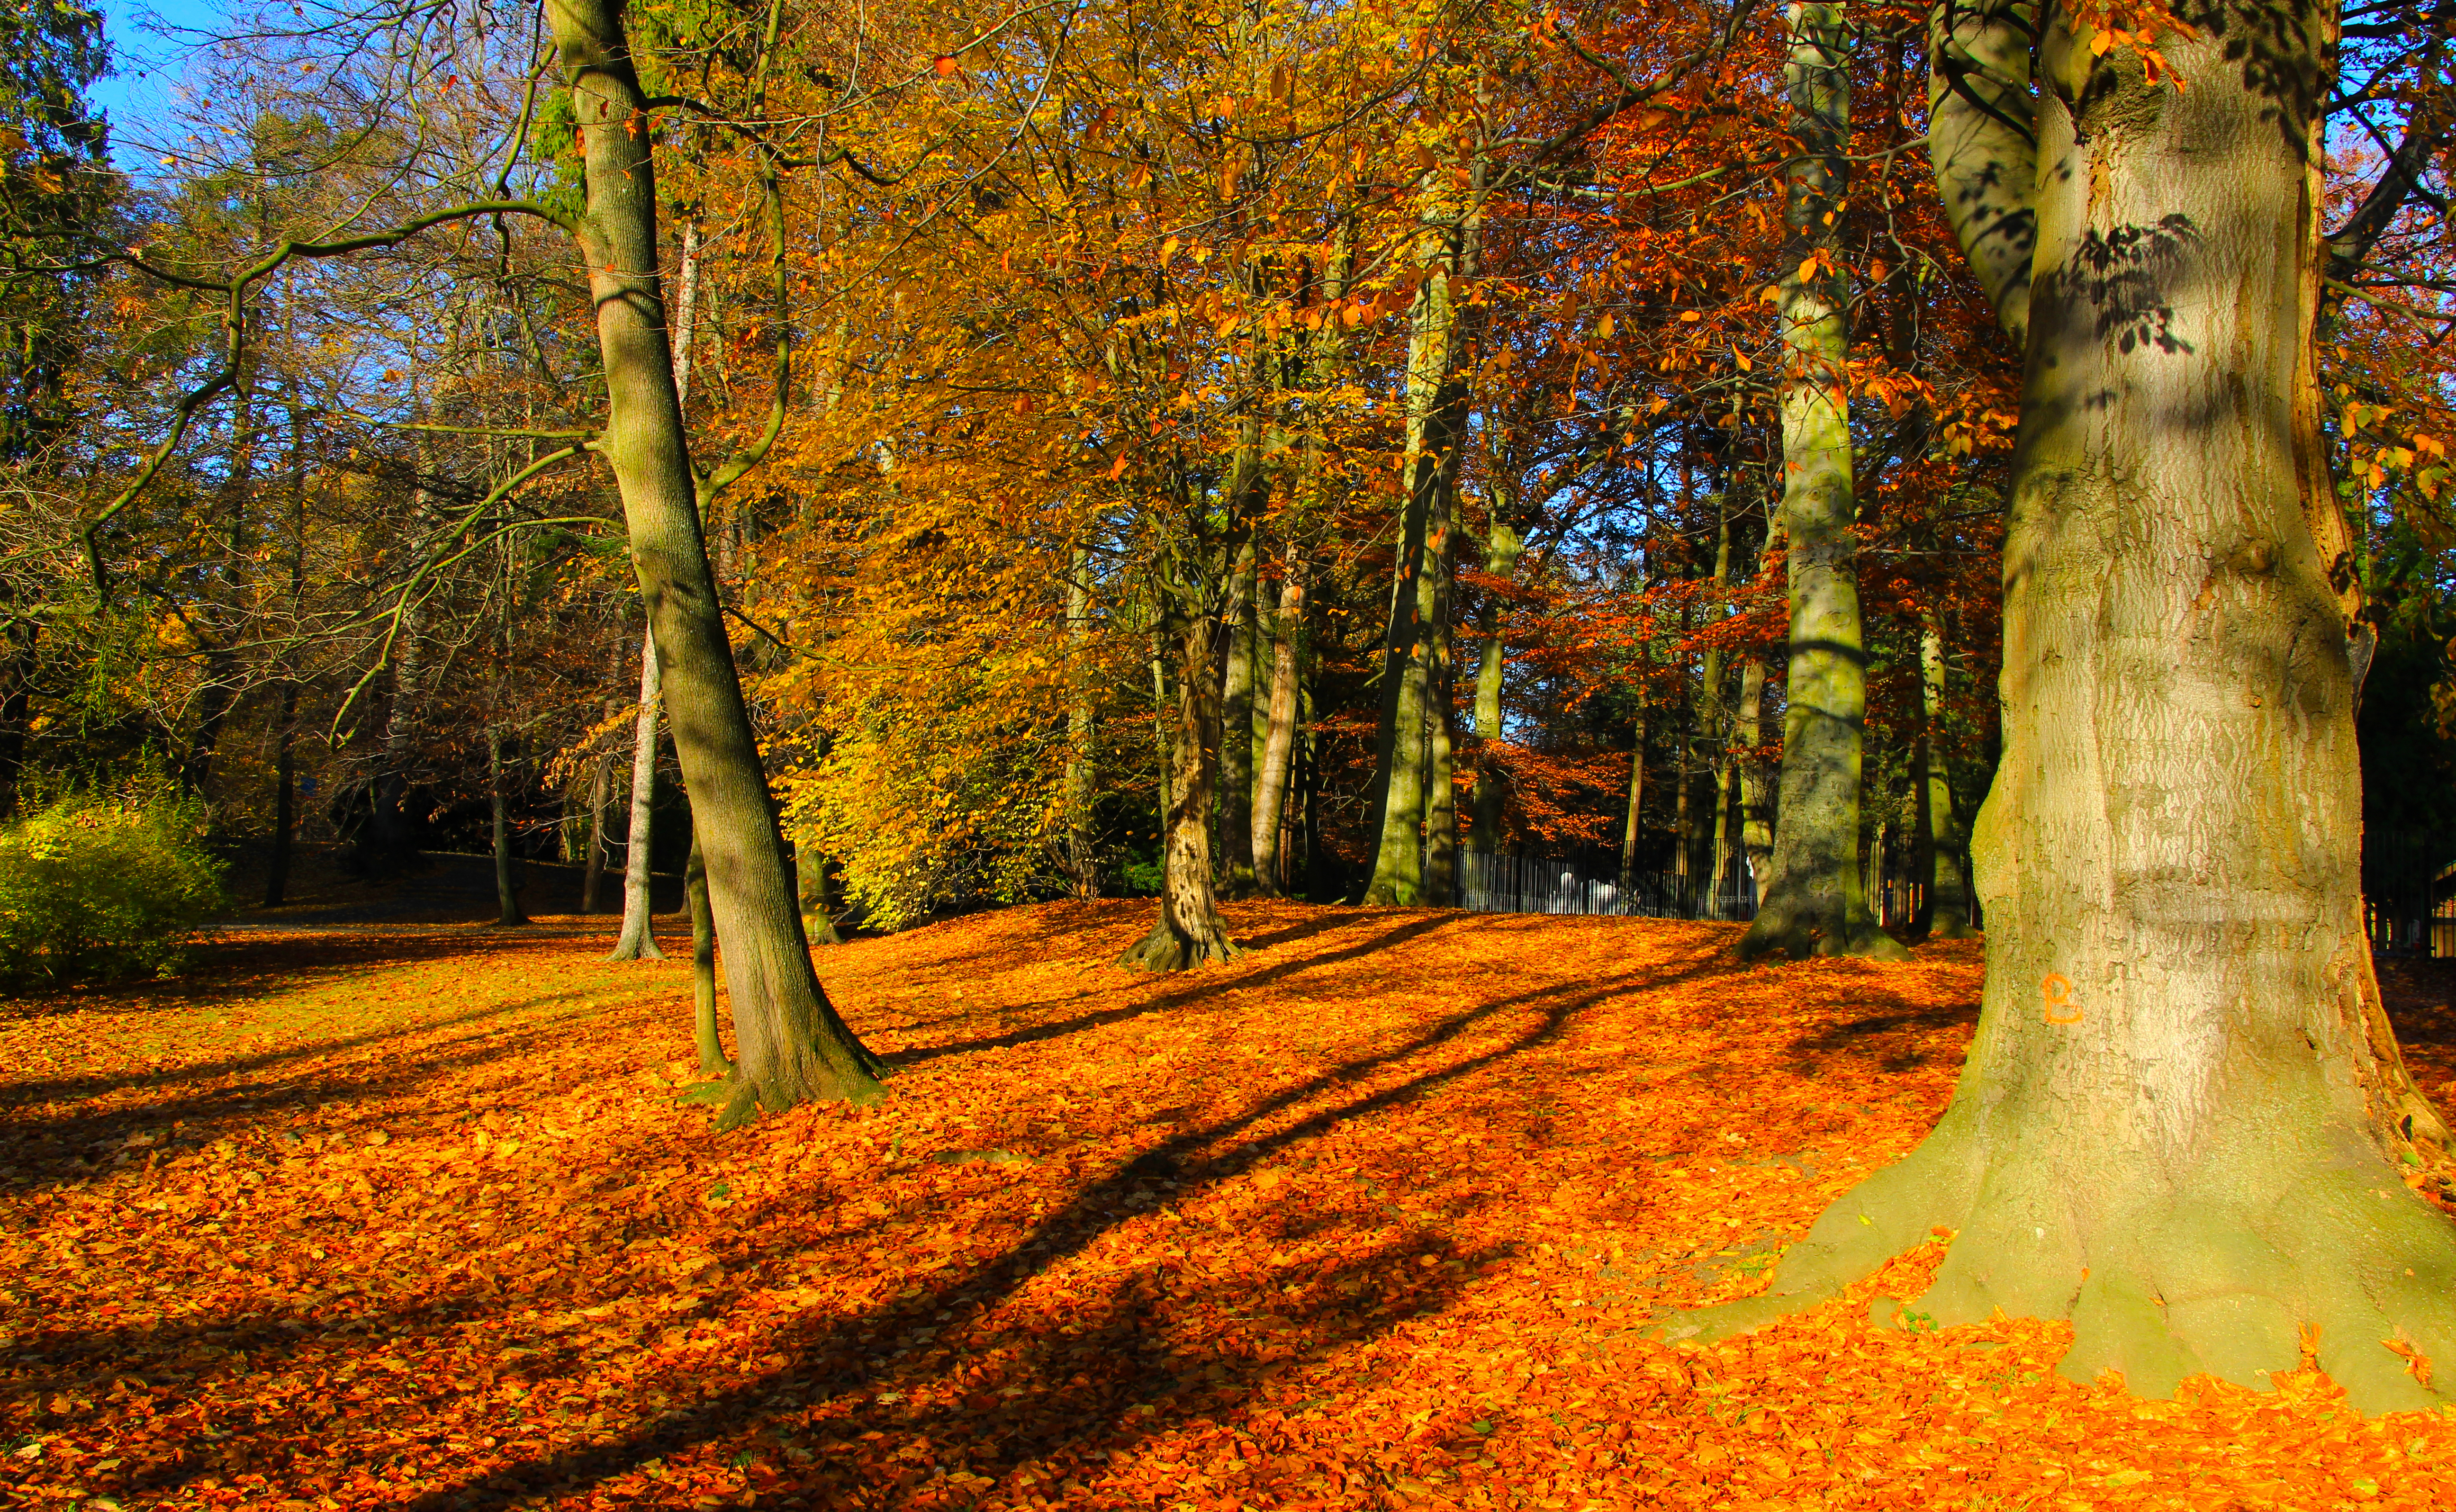
autumn, park, yellow, plant, People in nature, natural environment, branch, tree, wood, natural landscape, orange, sunlight, trunk, vegetation, biome, sky, deciduous, woody plant, forest, grass, twig, landscape, Tints and shades, woodland, grove, temperate broadleaf and mixed forest, shade, road, soil, Northern hardwood forest, path, shadow, plant stem, old growth forest, tropical and subtropical coniferous forests, temperate coniferous forest, trail, birch family, evening, wildlife, spruce fir forest